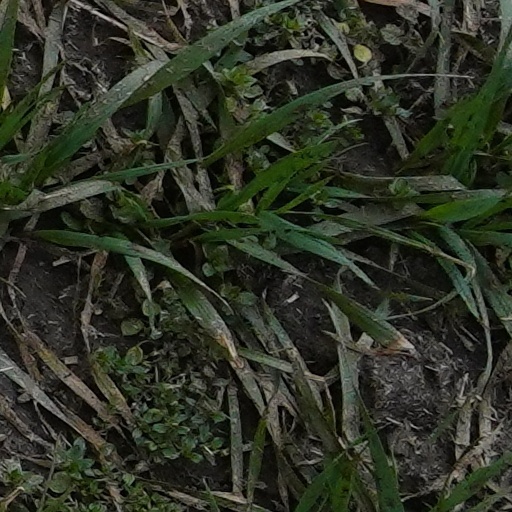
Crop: wheat